Art patronage of Julius II

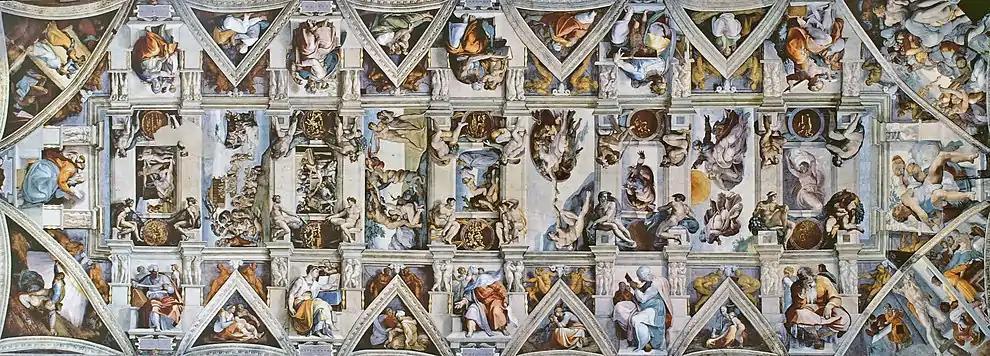
The Sistine Chapel ceiling by Michelangelo, "an artistic vision without precedent"

One of Pope Julius II’s largest and most well known commissions was the reconstruction of St. Peter’s Basilica, beginning in 1506. When Julius took the papal office, the condition of the Church was extremely poor, and he took the opportunity to expand it, modernize it, and leave his impression forever on the Vatican. Julius hired Donato Bramante to design the Basilica, a prominent architect and artist of the day. This was seen as a surprise move at the time, many thought Giuliano da Sangallo was the front runner for the commission. Della Rovere wanted the splendor of the new basilica to inspire awe in the masses, produce support for Catholicism and prove to his enemies he was a pious and devoted man. Bramante not only would fulfill these expectations with his design, but also with his character, which may explain why della Rovere chose him over Sangallo. "Bramante wanted to build a Basilica that would 'surpass in beauty, invention, art and design, as well as in grandeur, richness and adornment all the buildings that had been erected in that city'" (Scotti, 47).